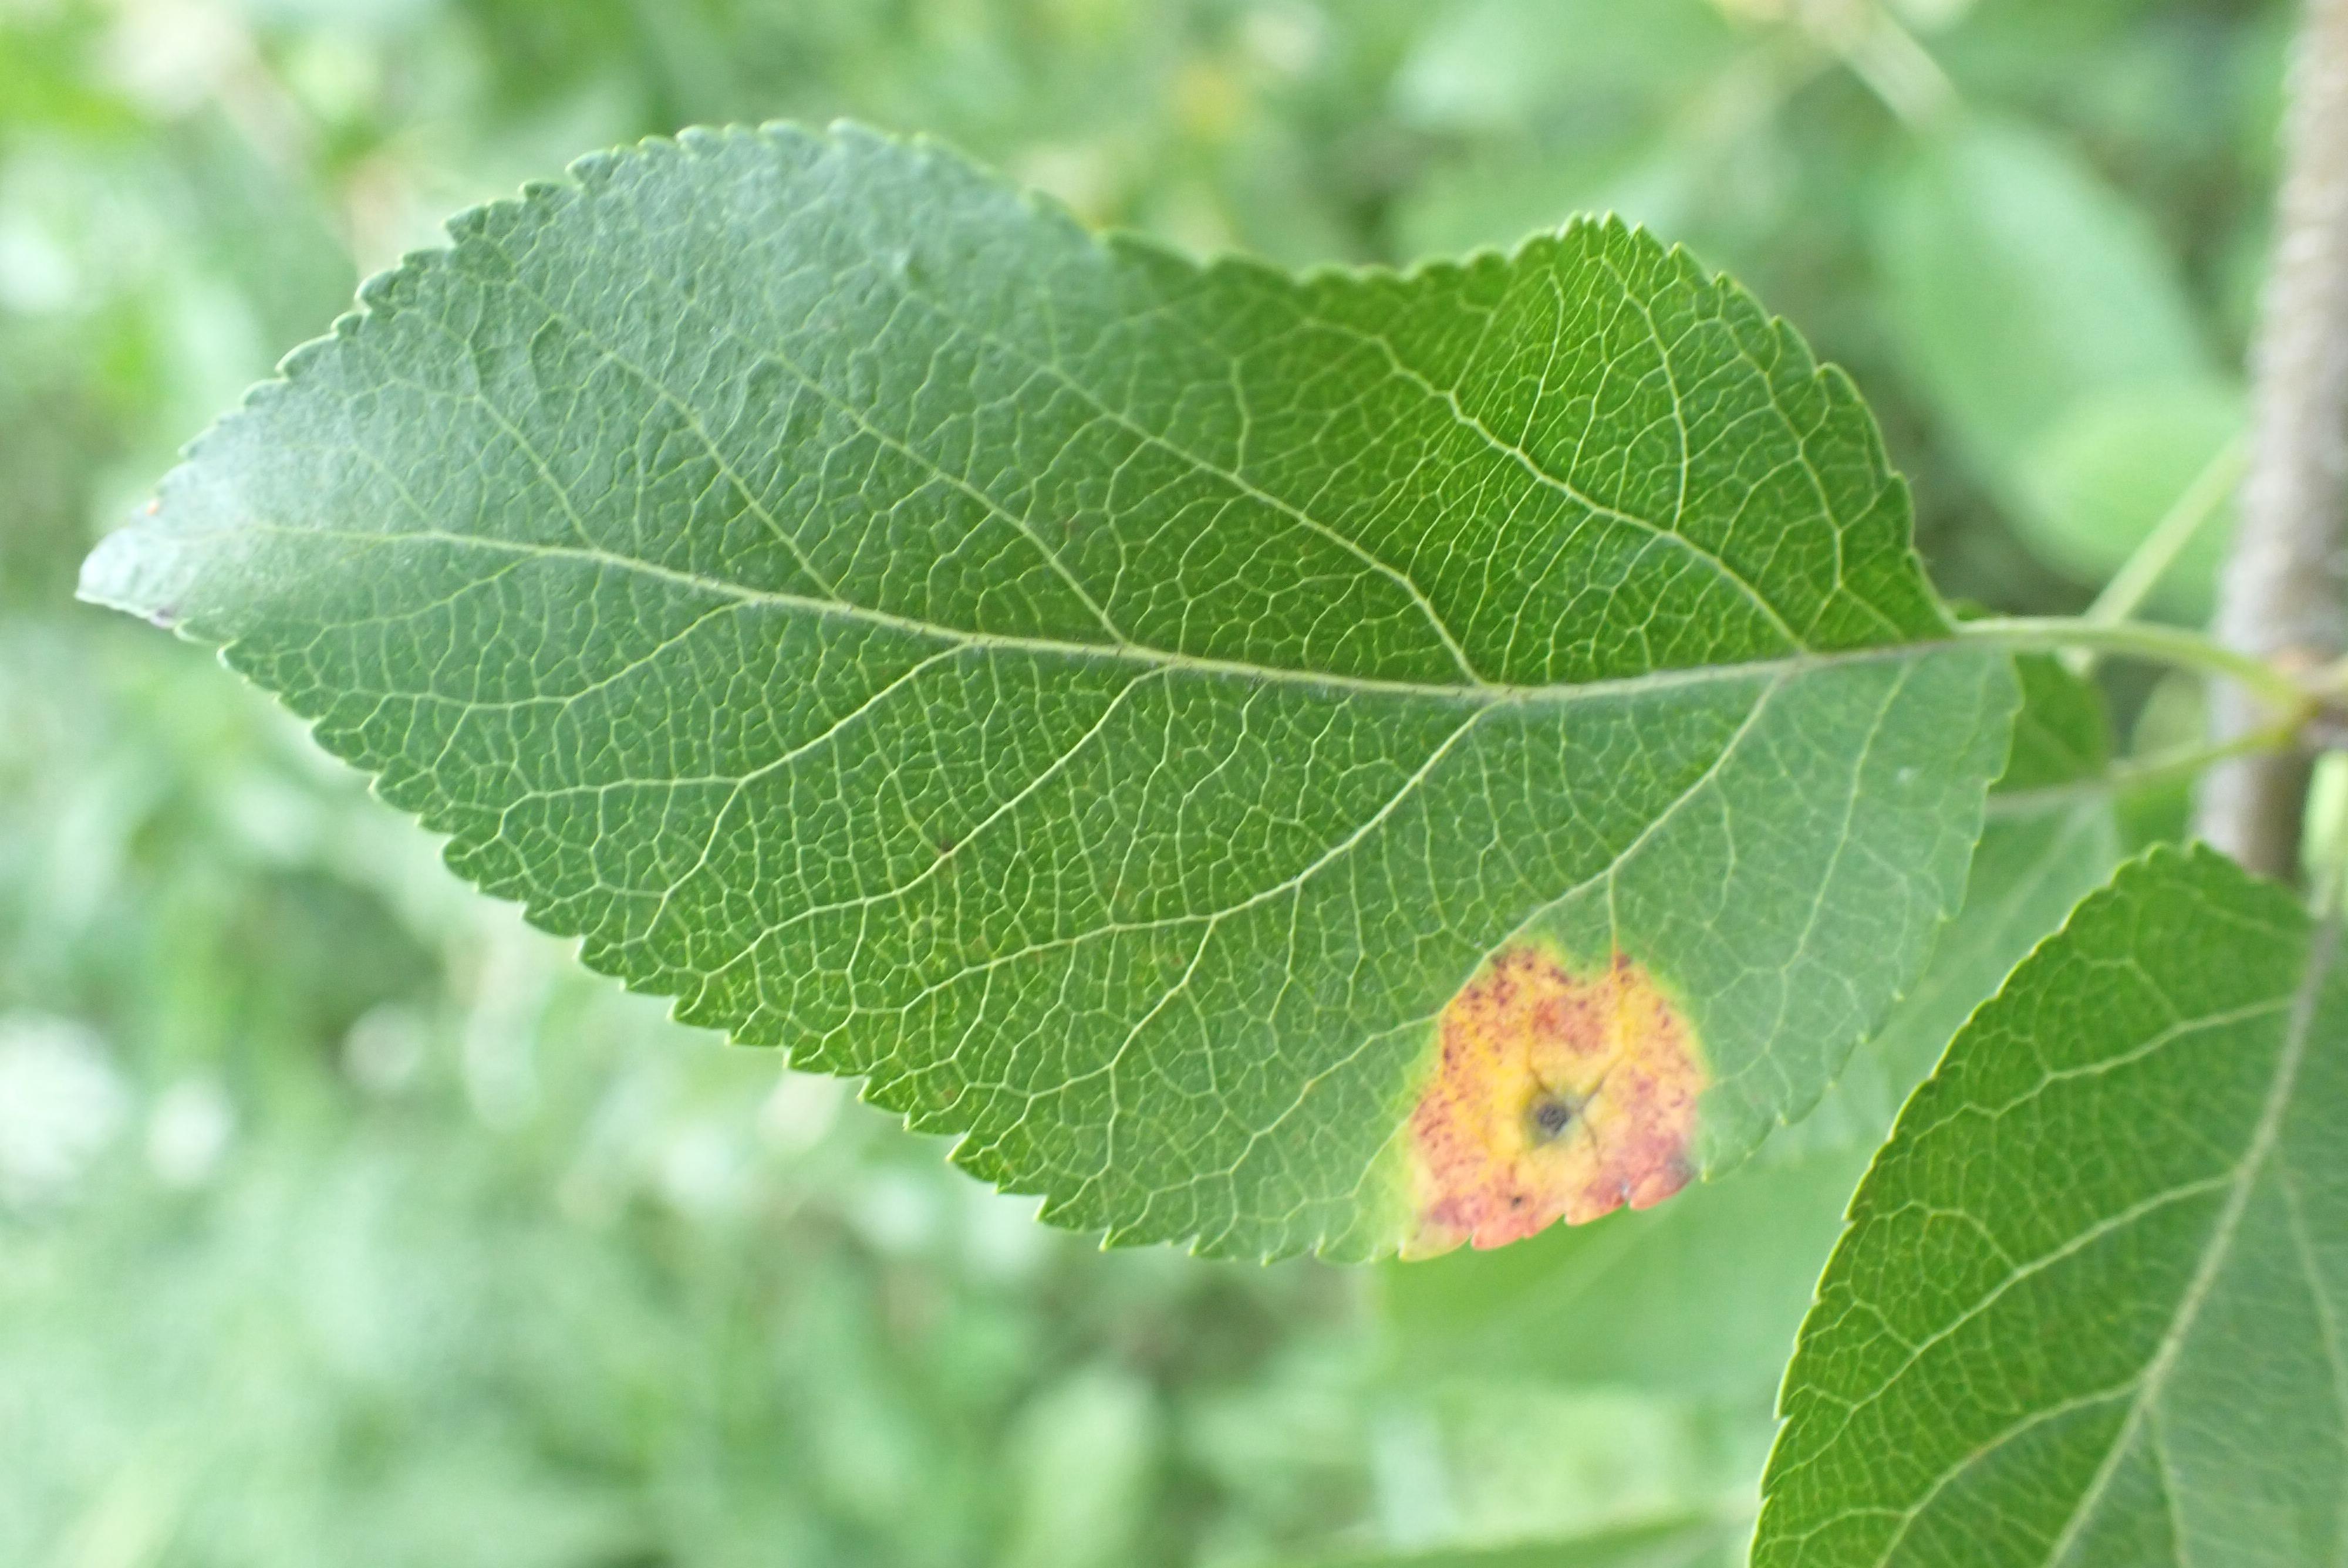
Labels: rust